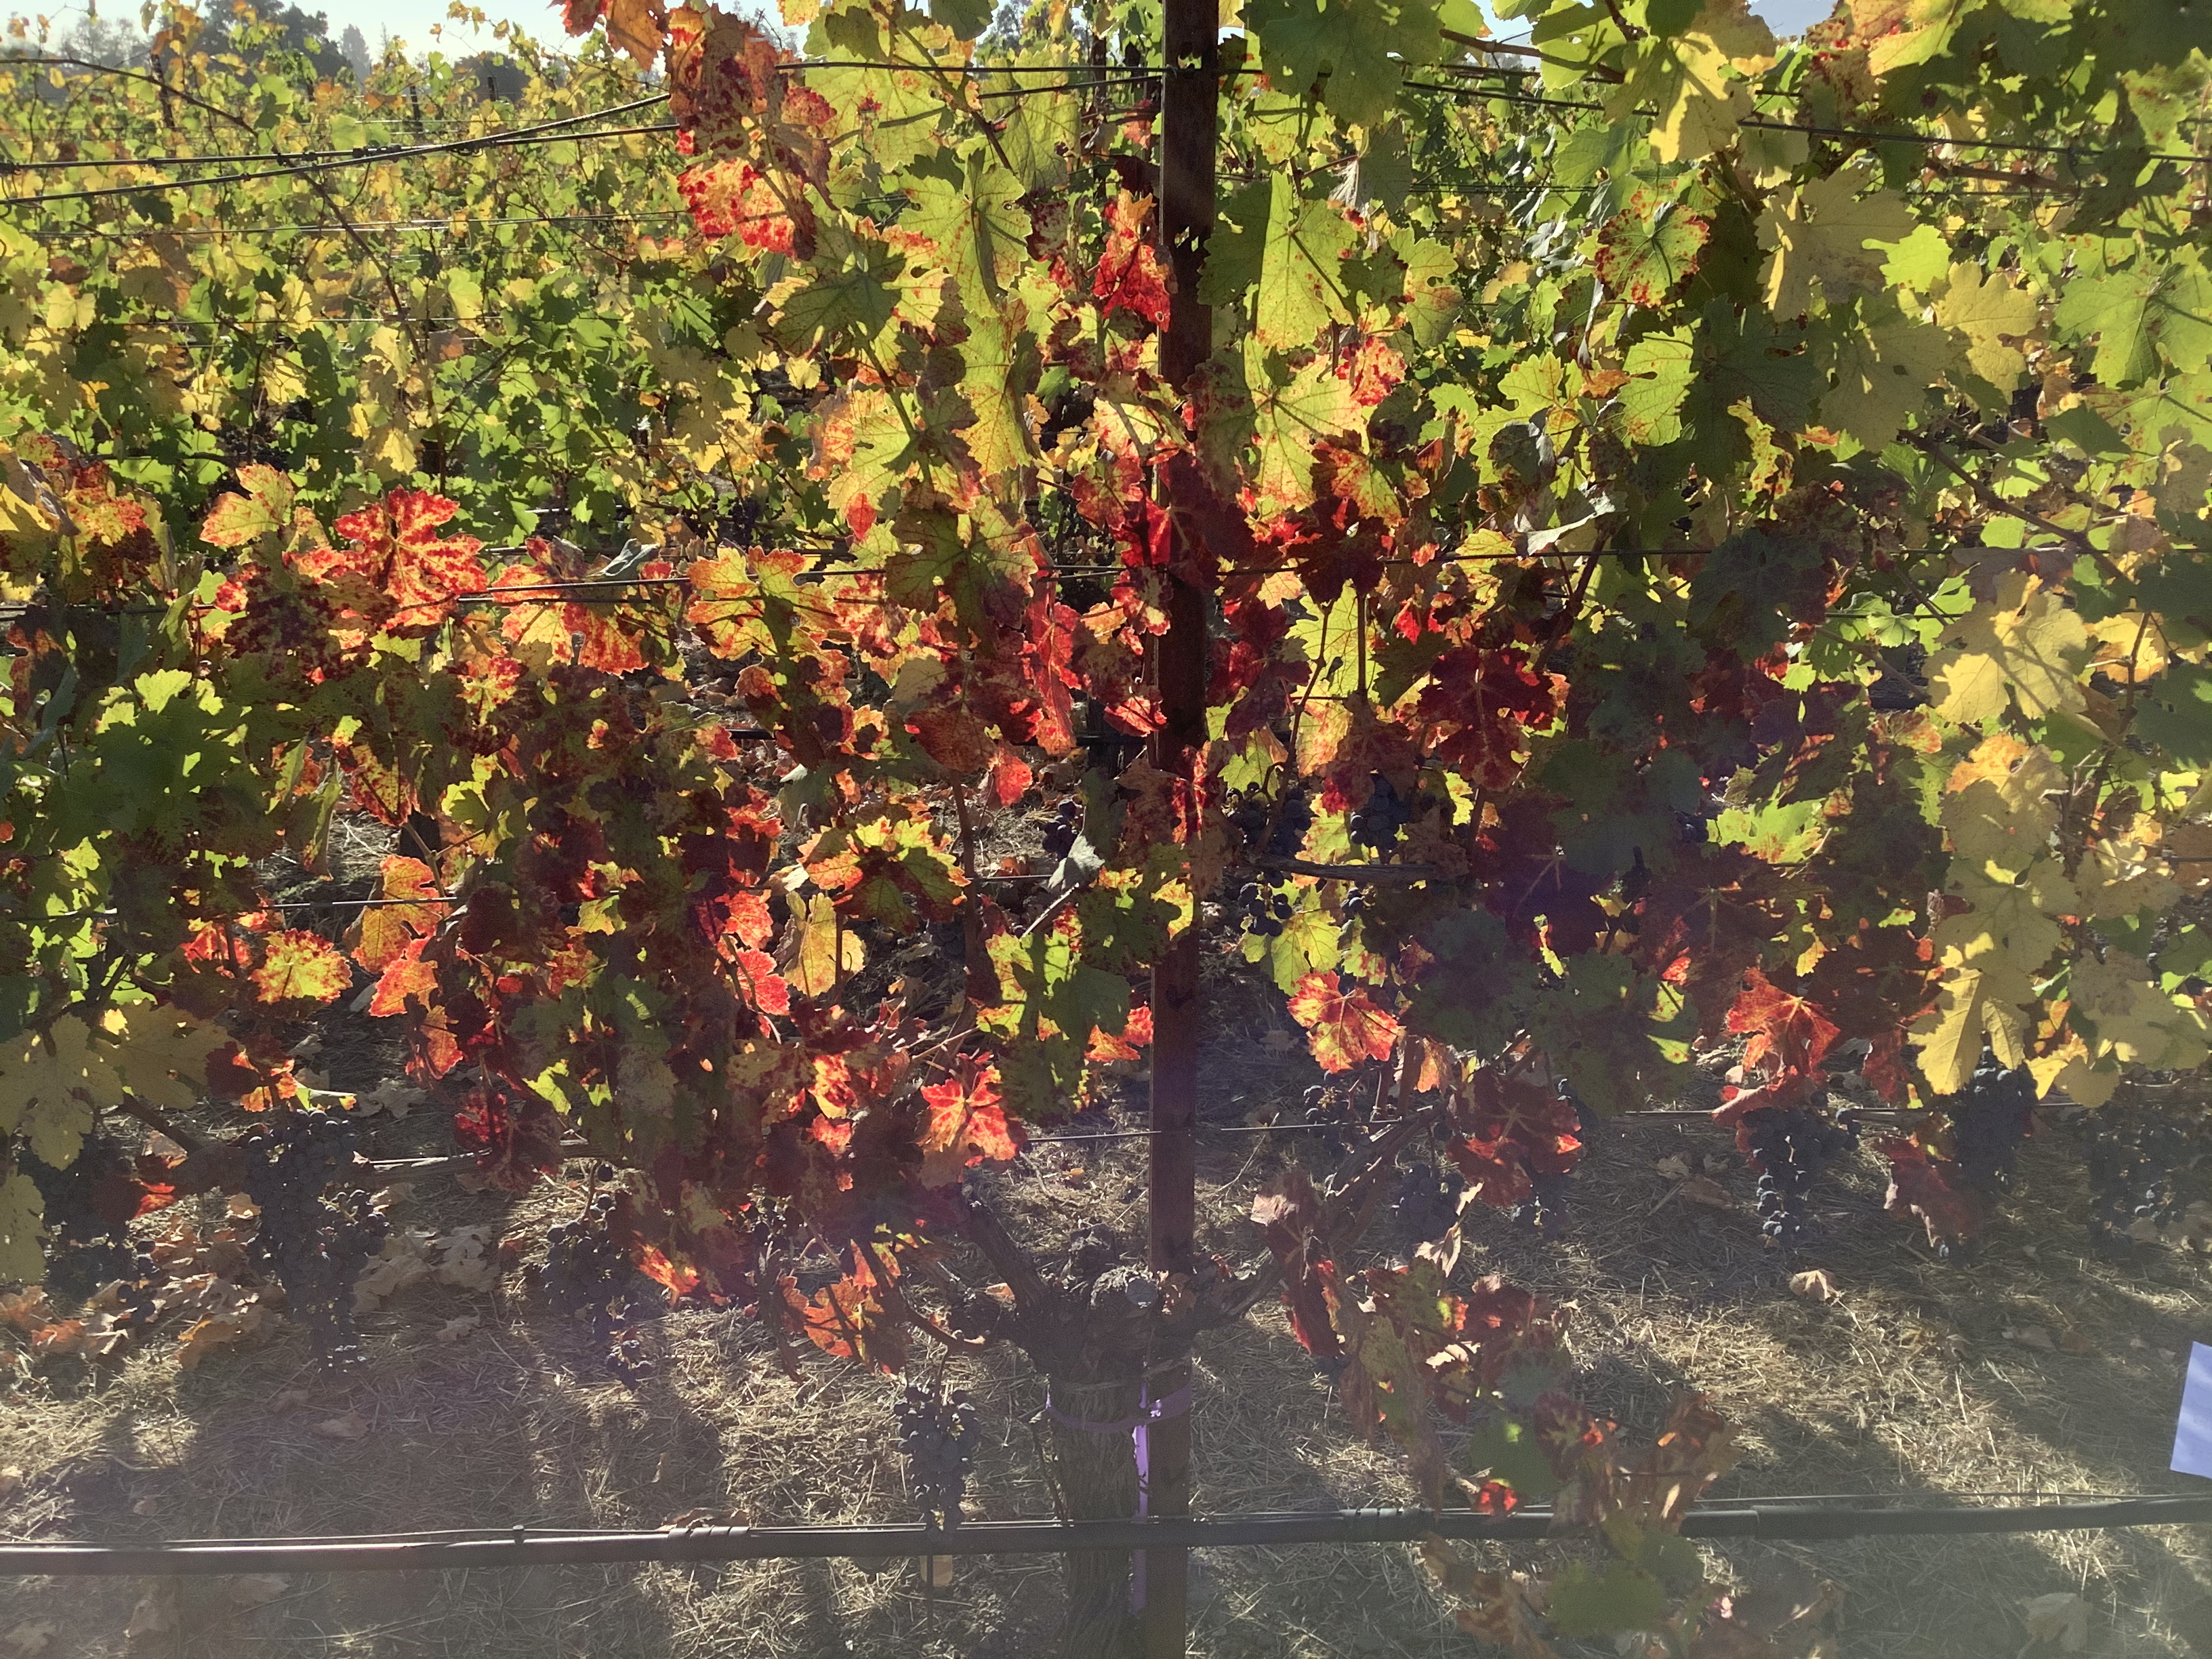
Label: Red Blotch